Rupen Zartarian

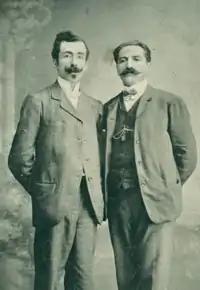
Rupen Zartarian with Andranik Ozanian.

Zartarian was born in 1874 in the city of Diyarbekir but moved to Harput (or Kharpert) (Armenian: Խարբերդ) when he was two. He received his education from the educational institutions of that city.